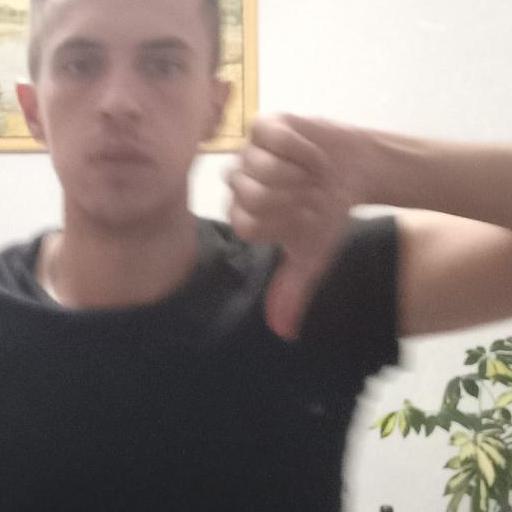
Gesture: dislike